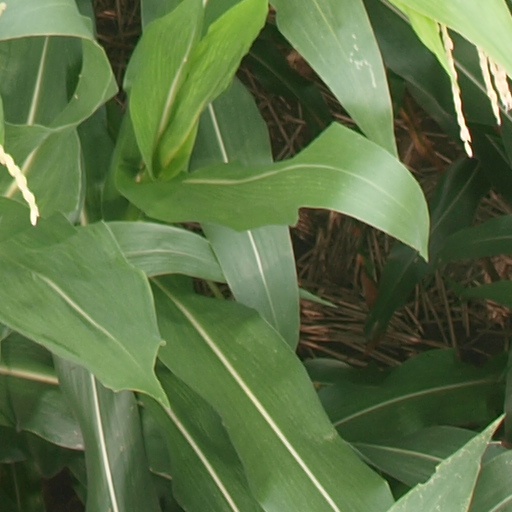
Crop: maize; corn